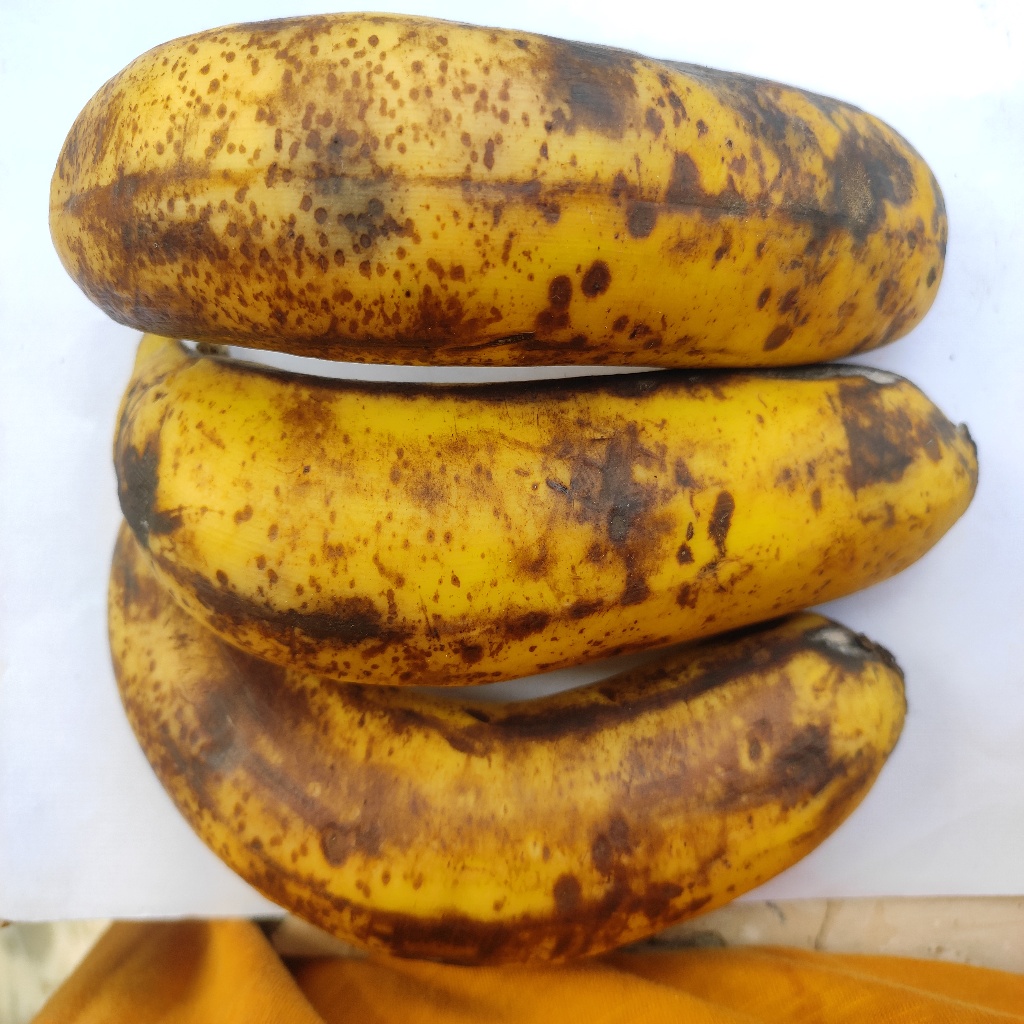
Crop: banana
Quality class: Defect